Brazilian cuisine

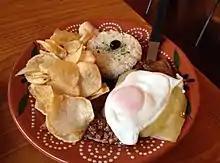
Bife a cavalo, a steak topped with an egg, served with fries

Other appetizers that can typically be found in Brazilian territory are: croquette, rissole, coxa-creme, cueca virada, bolinho de aipim (cassava pastries), among others.